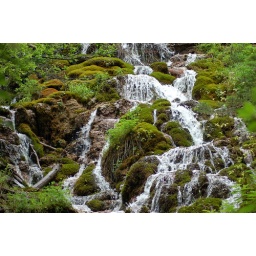
On the way up to hanging lake . The water overflows from up above and pours down the cliff side .